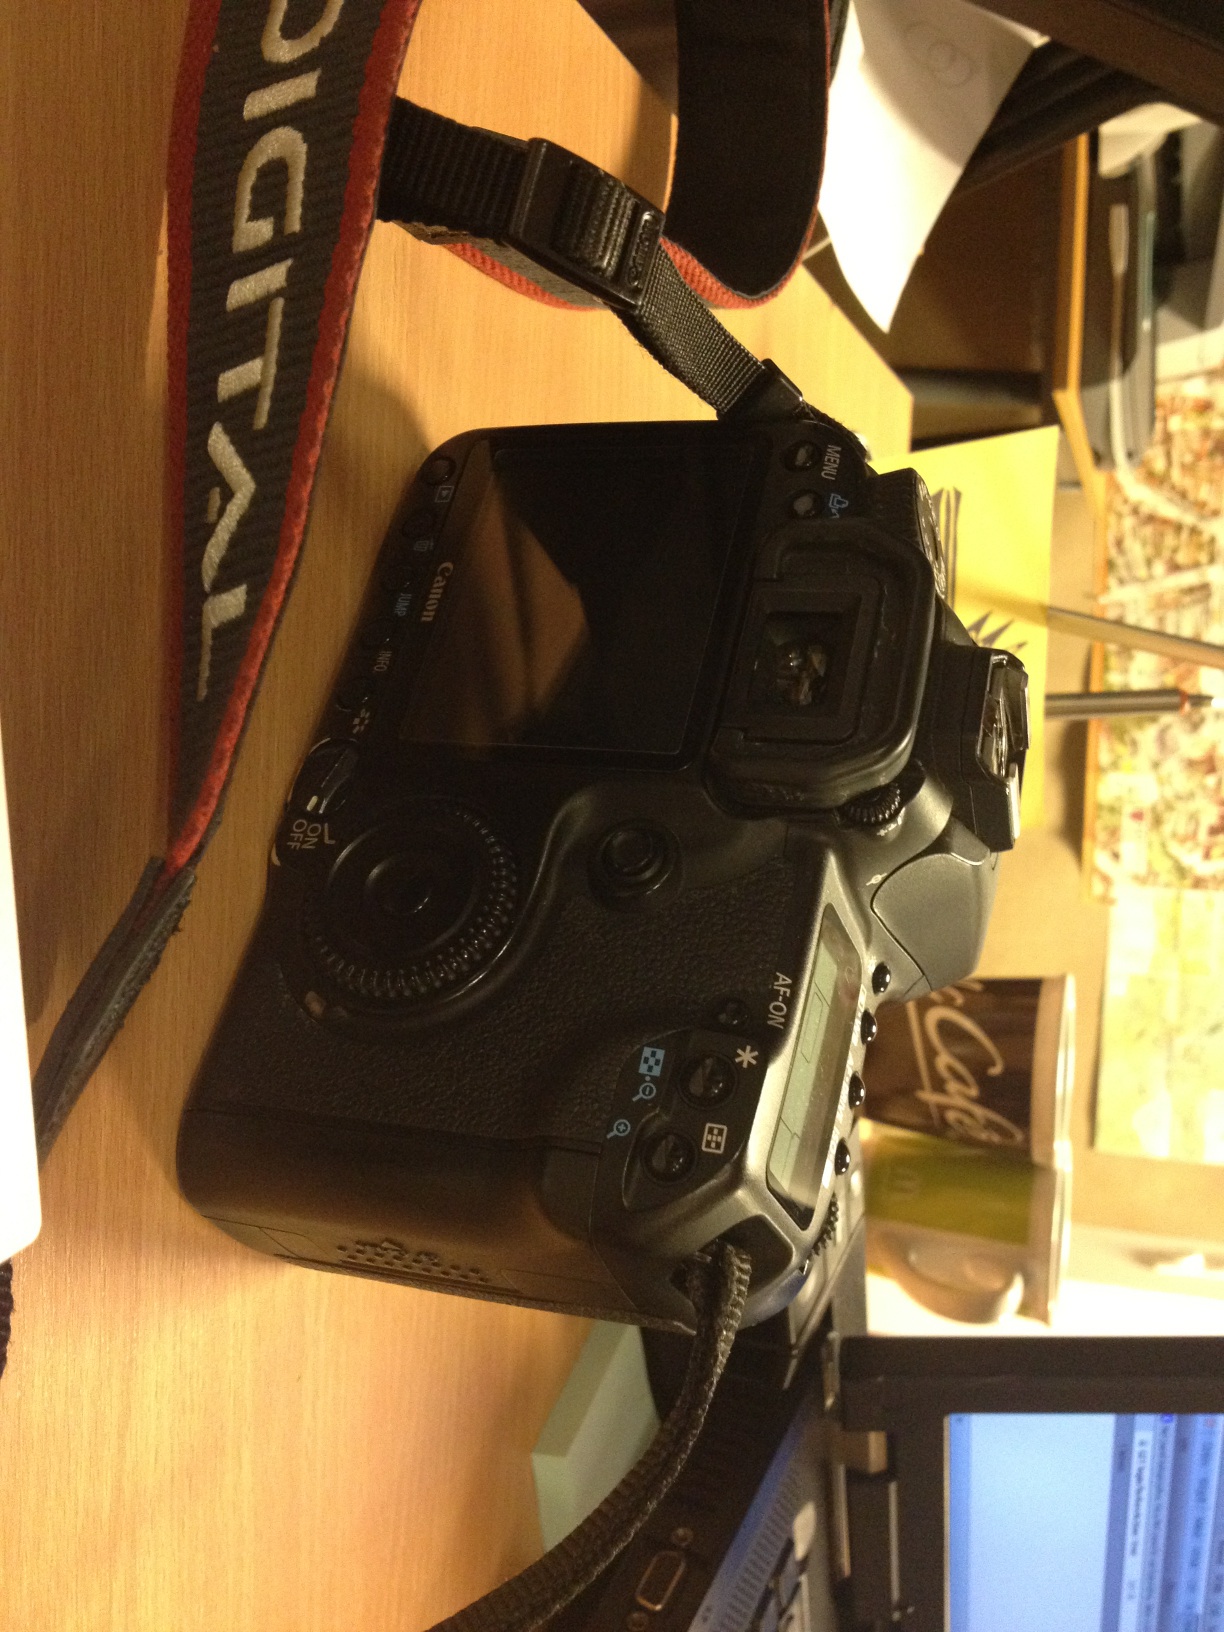Question: What is on the picture?
Answer: camera